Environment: real
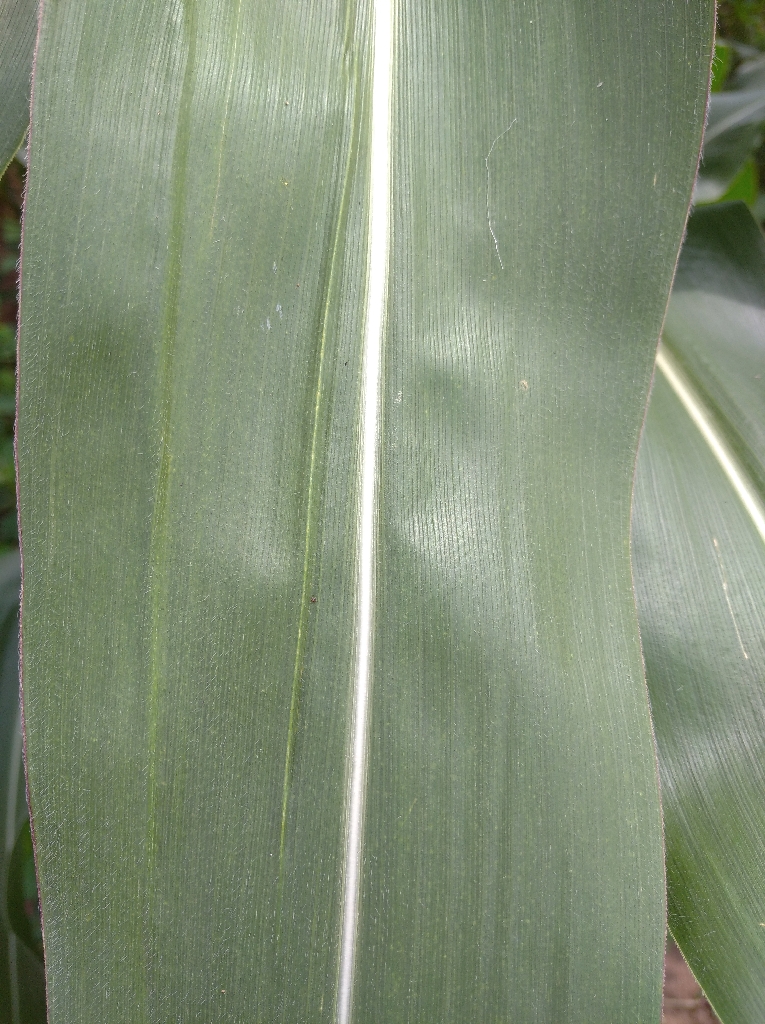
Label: healthy